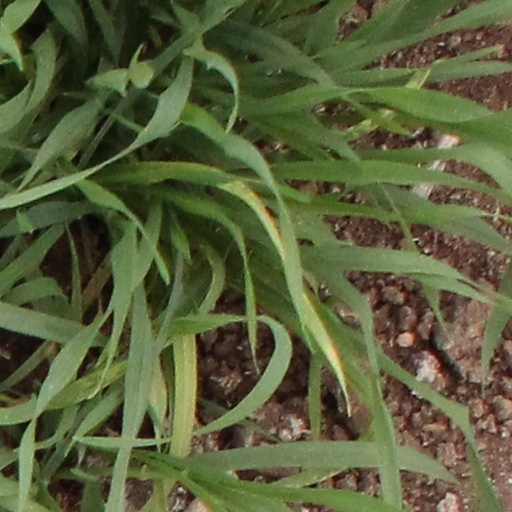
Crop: wheat